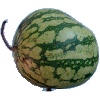
Label: watermelon